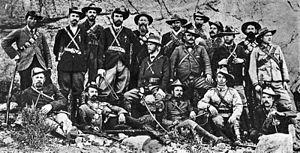
Jan Christiaan Smuts, était un avocat, un militaire, un philosophe et un homme d'État d’Afrique du Sud.